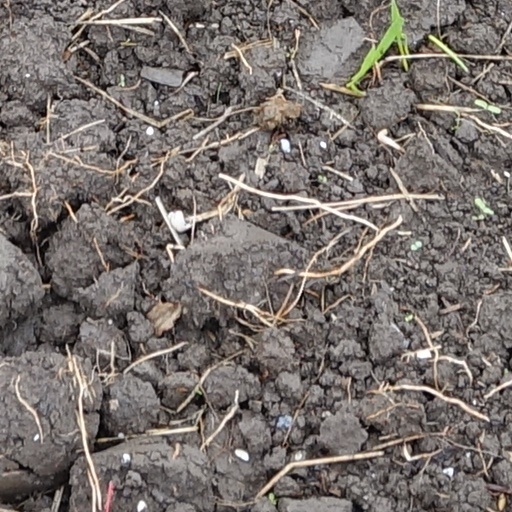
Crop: wheat